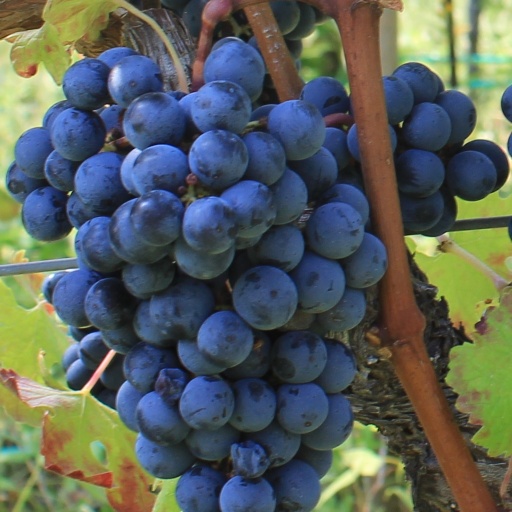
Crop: grape